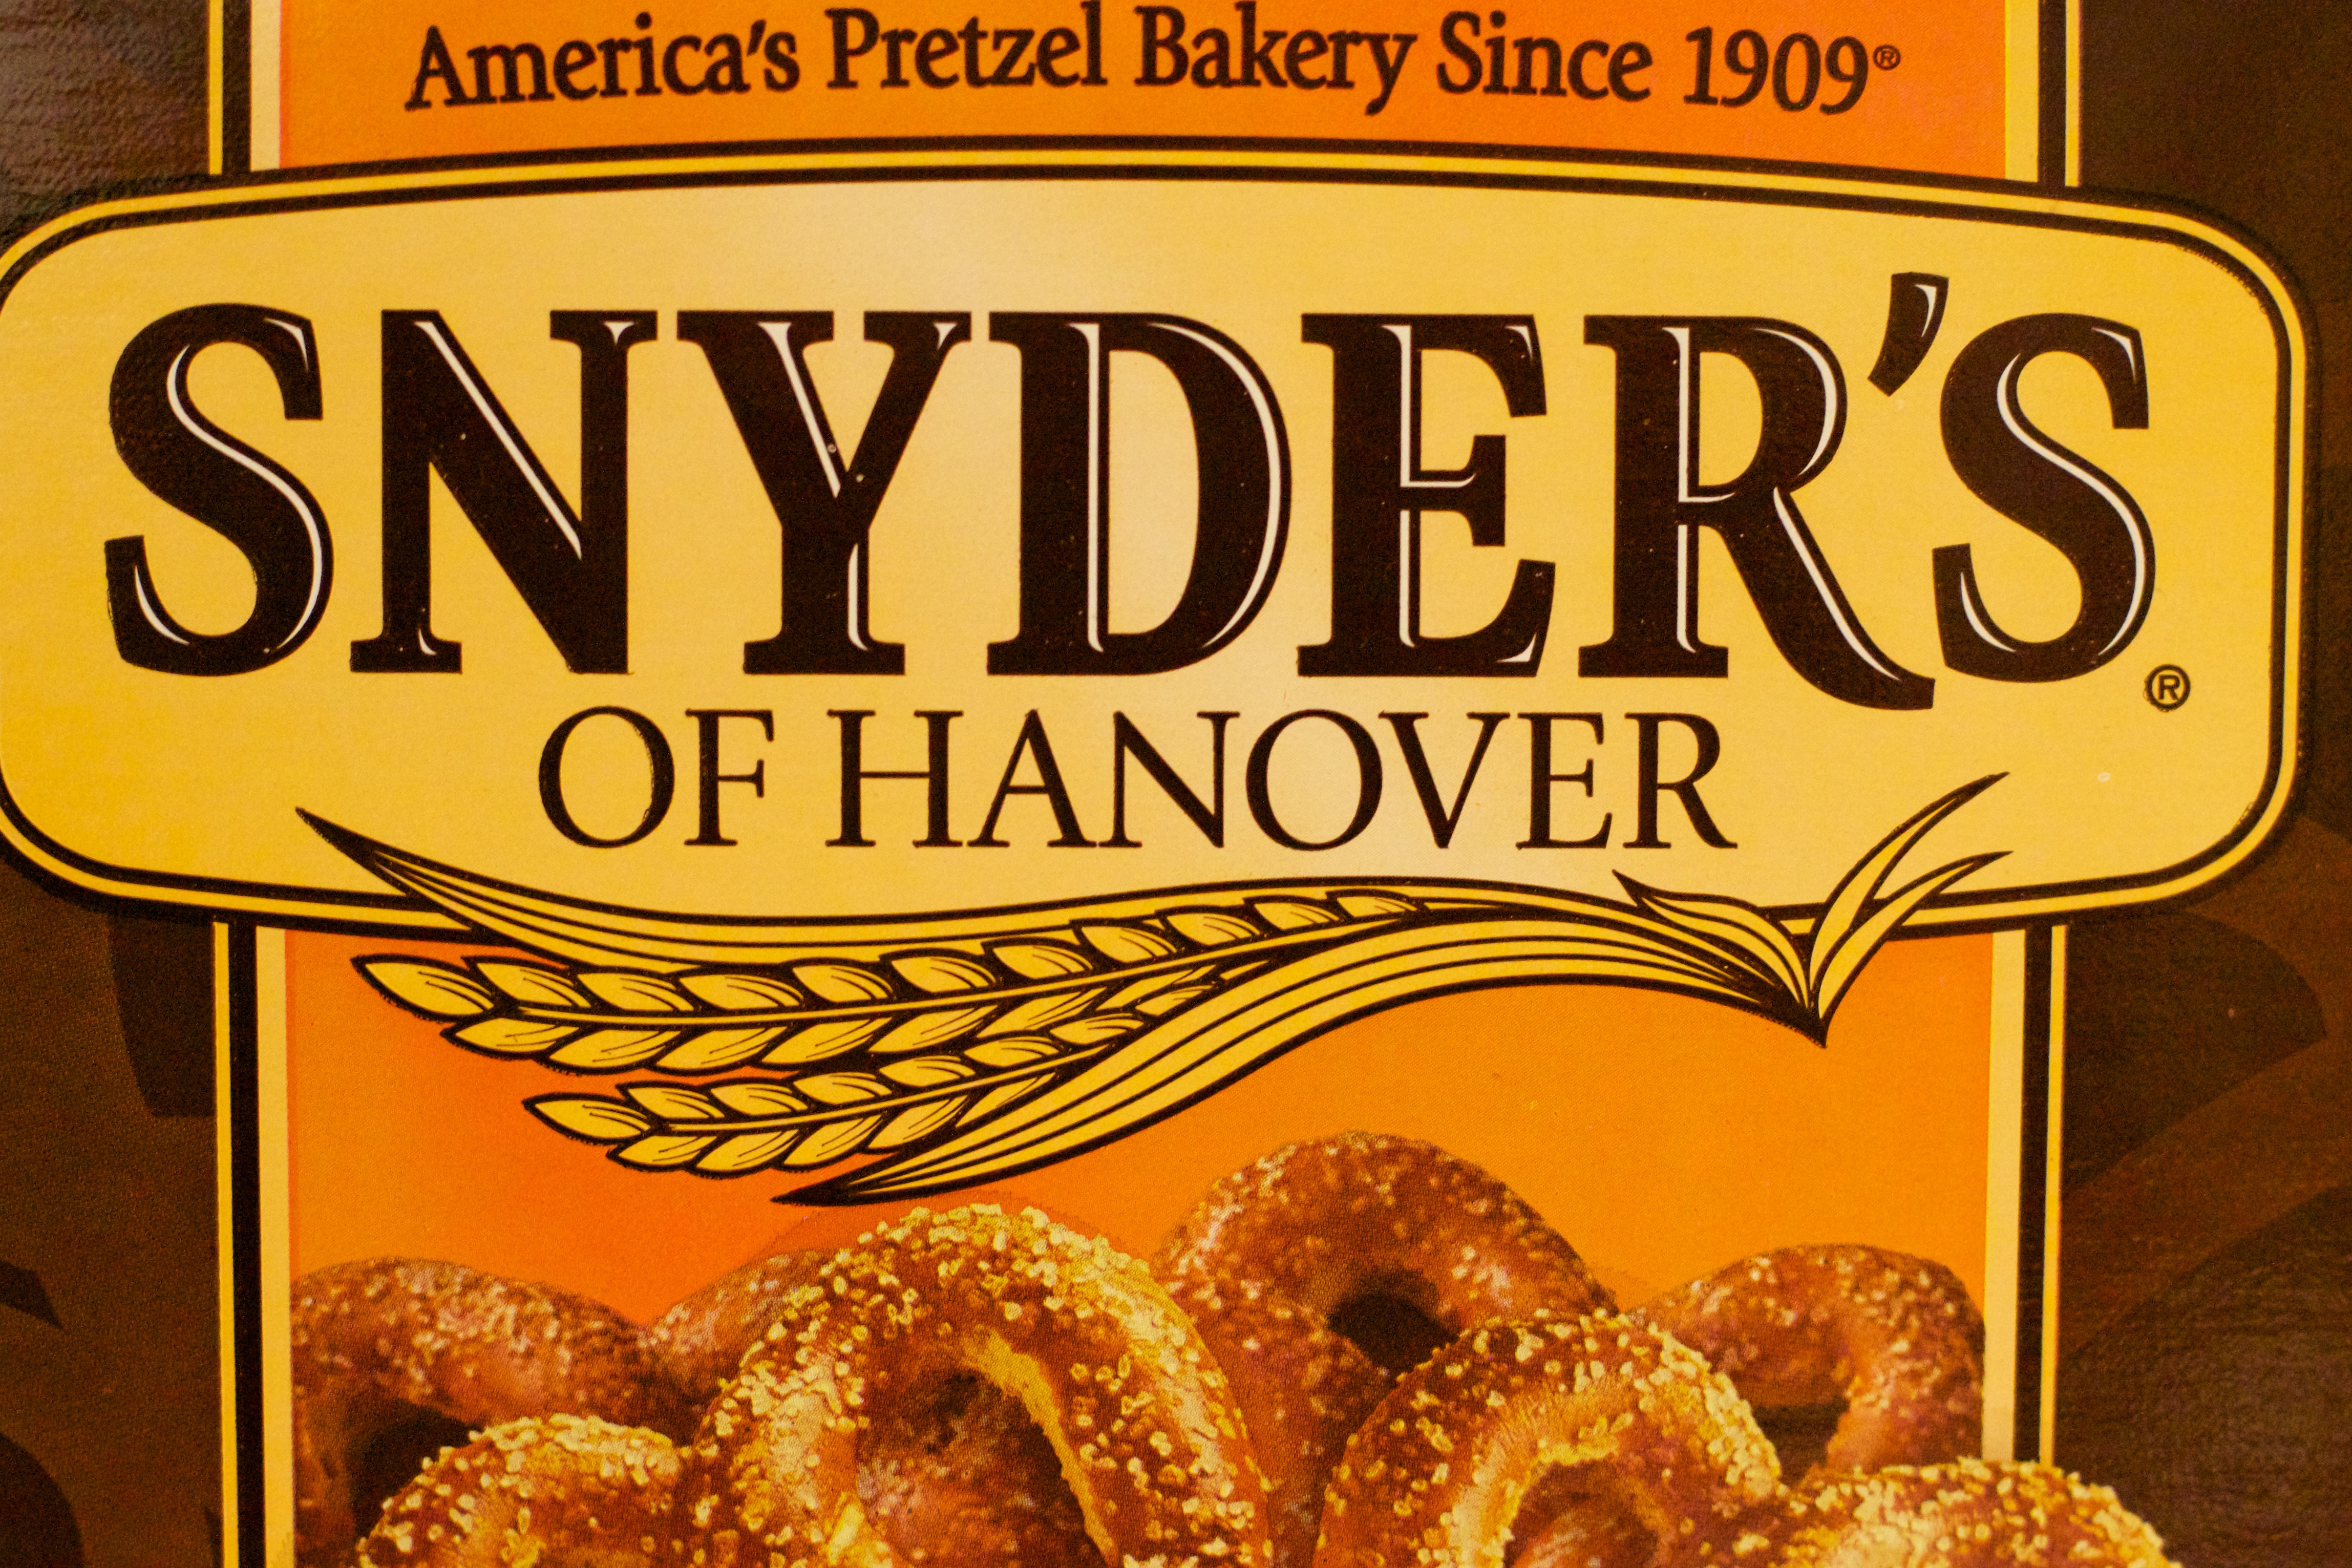
food, produce, fast food, 2012366, junk food, snack food